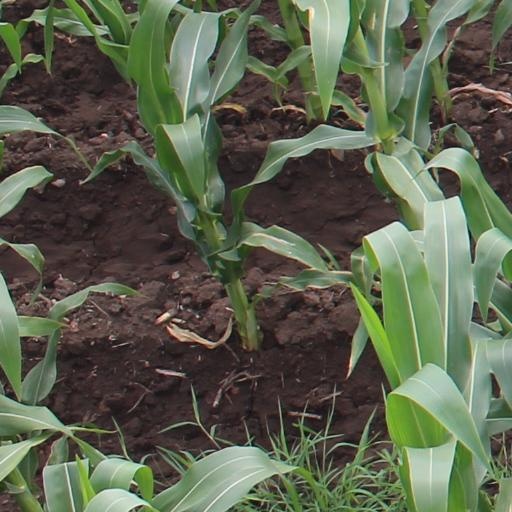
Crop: maize; corn